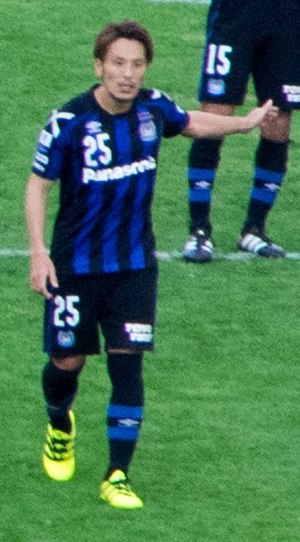
Jungo Fujimoto
Jungo Fujimoto er en japansk fodboldspiller.